Spectroradiometry for Earth and planetary remote sensing

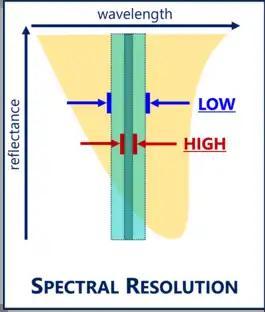

The identification of mineral compositions on Mars offers vital clues towards Martian geological processes from the past to the present. In particular, the presence of clay minerals serves as the direct evidence of basaltic weathering on Mars. The analysis of compositional stratigraphy provided by Martian rock samples has revealed strengthening absorption features near 1400 and 1900 nm (D and D). These features are diagnostic of elevated hydroxyl (-OH) contents owing to the increasing abundance of kaolinite, in replacement of other clay minerals. This reflects the increasing of weathering intensity and the occurrence of aqueous processes on Martian crust, indicating that a wet and warm climate had once existed on the planet.